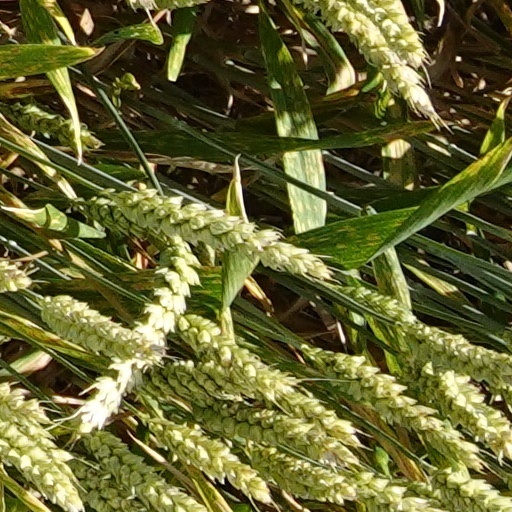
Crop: wheat